Variety Hitmakers Awards

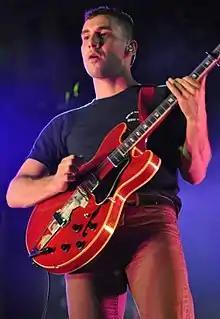
Jack Antonoff is the only producer to be awarded with "Variety"'s Decade Award in 2024.

"Variety"'s Producer of the Year Award was first given to Noah "40" Shebib for his work with Canadian rapper Drake in 2018. The most recent winner is Daniel Nigro who was honored for being "the key collaborator in the albums by two of the year’s most culture-shifting artists" referencing to his work on Olivia Rodrigo's "Guts" and Chappell Roan's The Rise and Fall of a Midwest Princess in 2024.